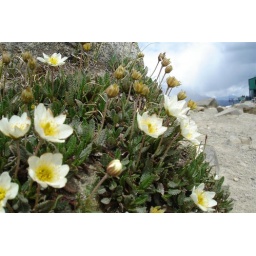
mountain flowers in Alberta Ca